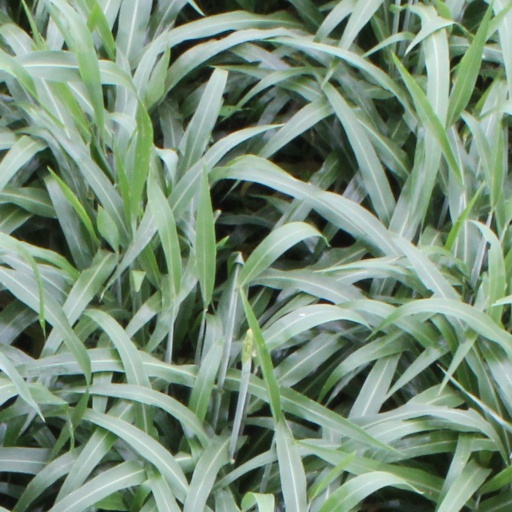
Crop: sorghum